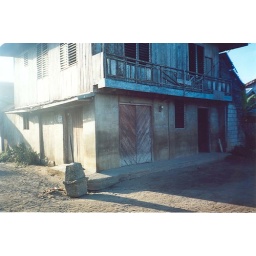
The building which is now the Cobadonga Inn was a rundown house in 2000, when we bought it.